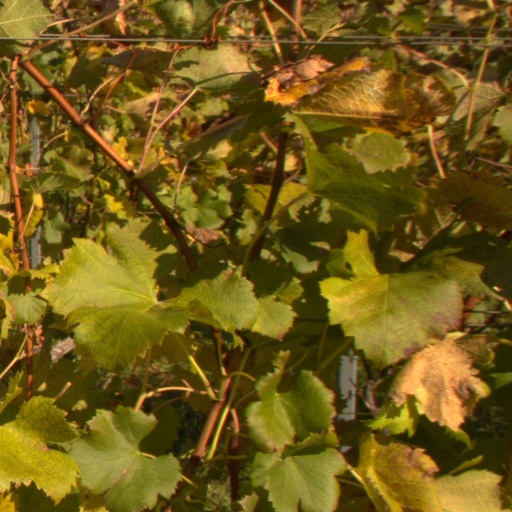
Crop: grape